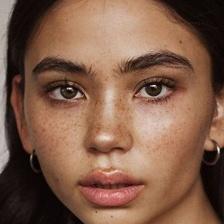
Label: faces